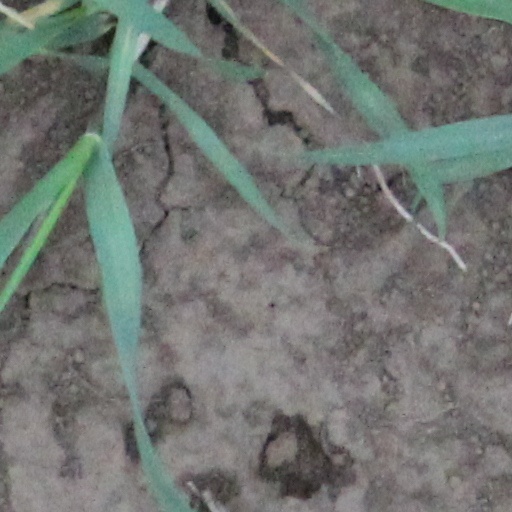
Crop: wheat